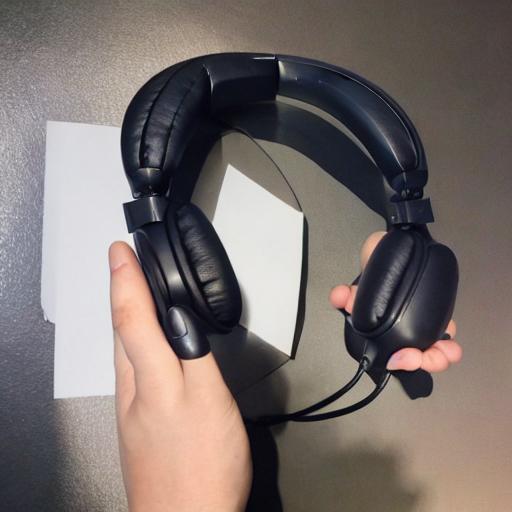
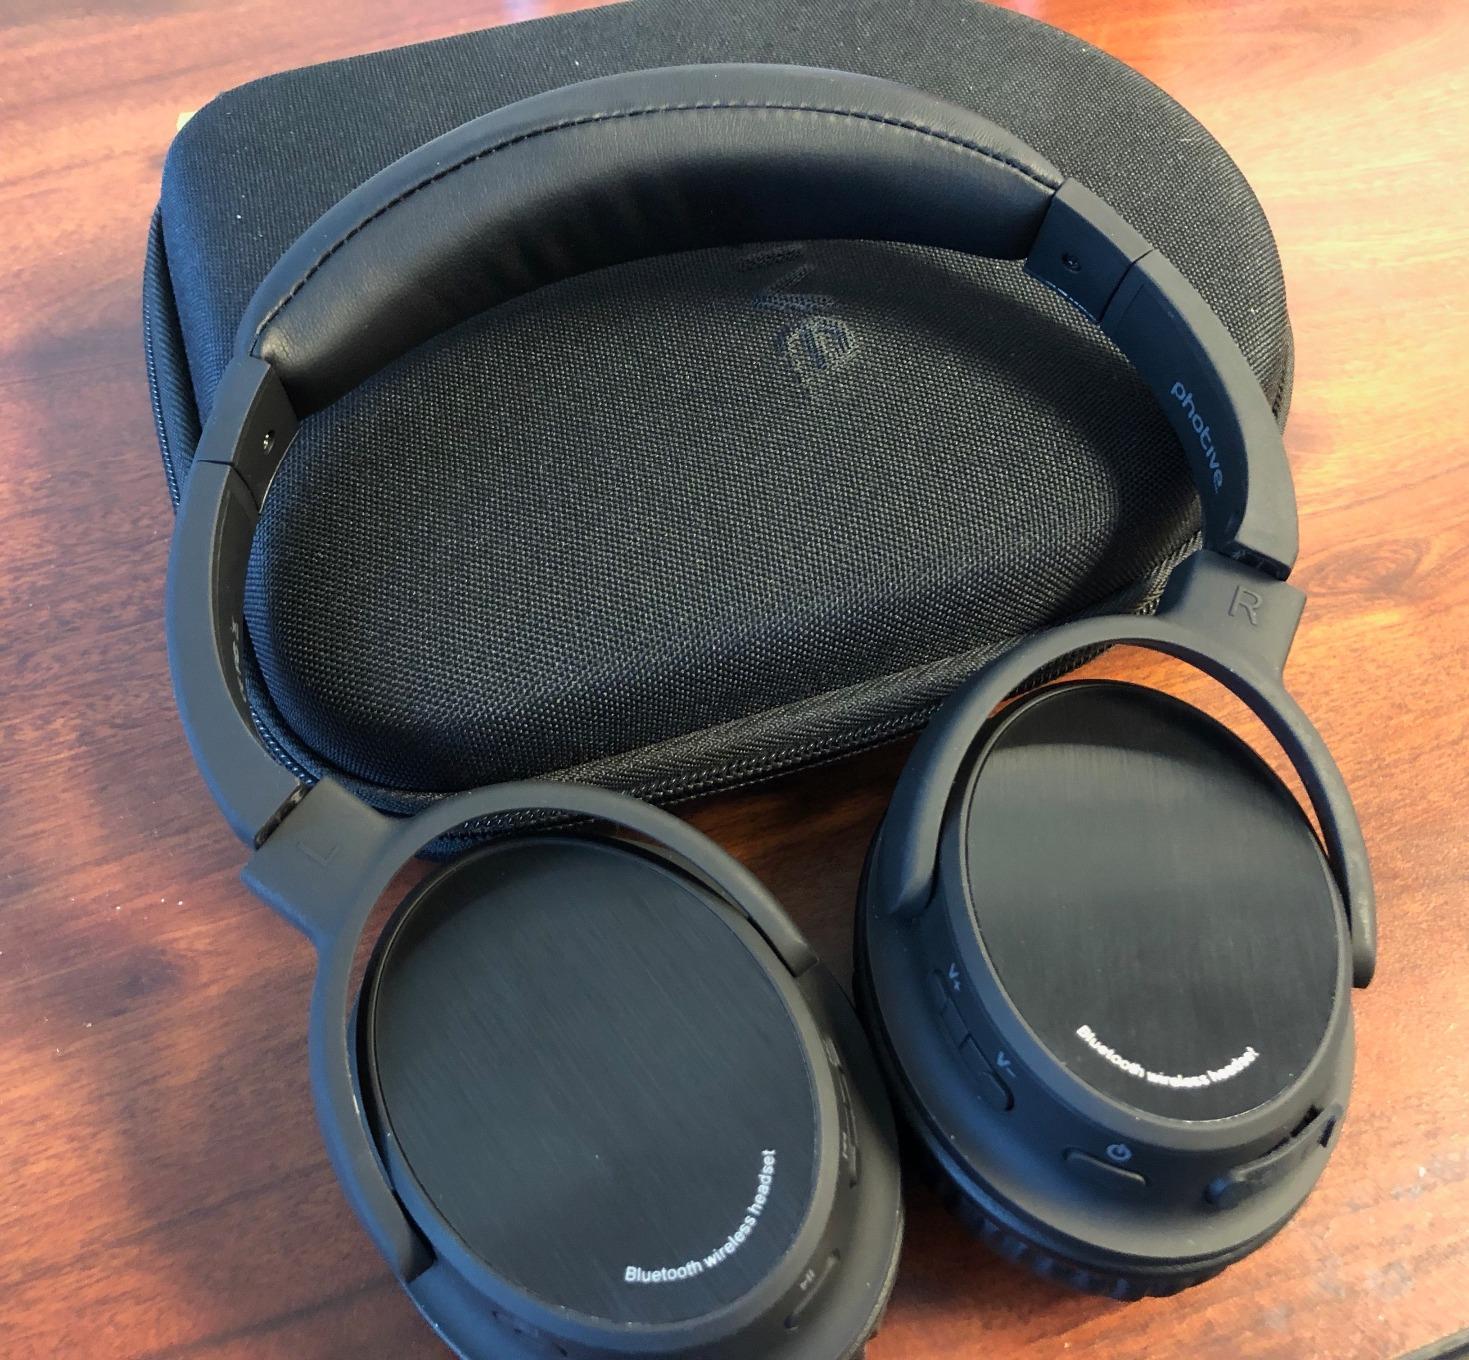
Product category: headphones
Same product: no